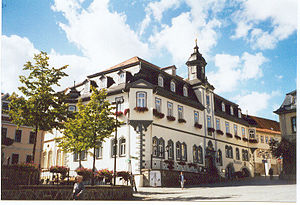
Ilmenau
Rådhuset i Ilmenau
Ilmenau er en by i Tyskland med 26.713 indbyggere i den tyske delstat Thüringen. Den ligger 40 km syd for Erfurt.